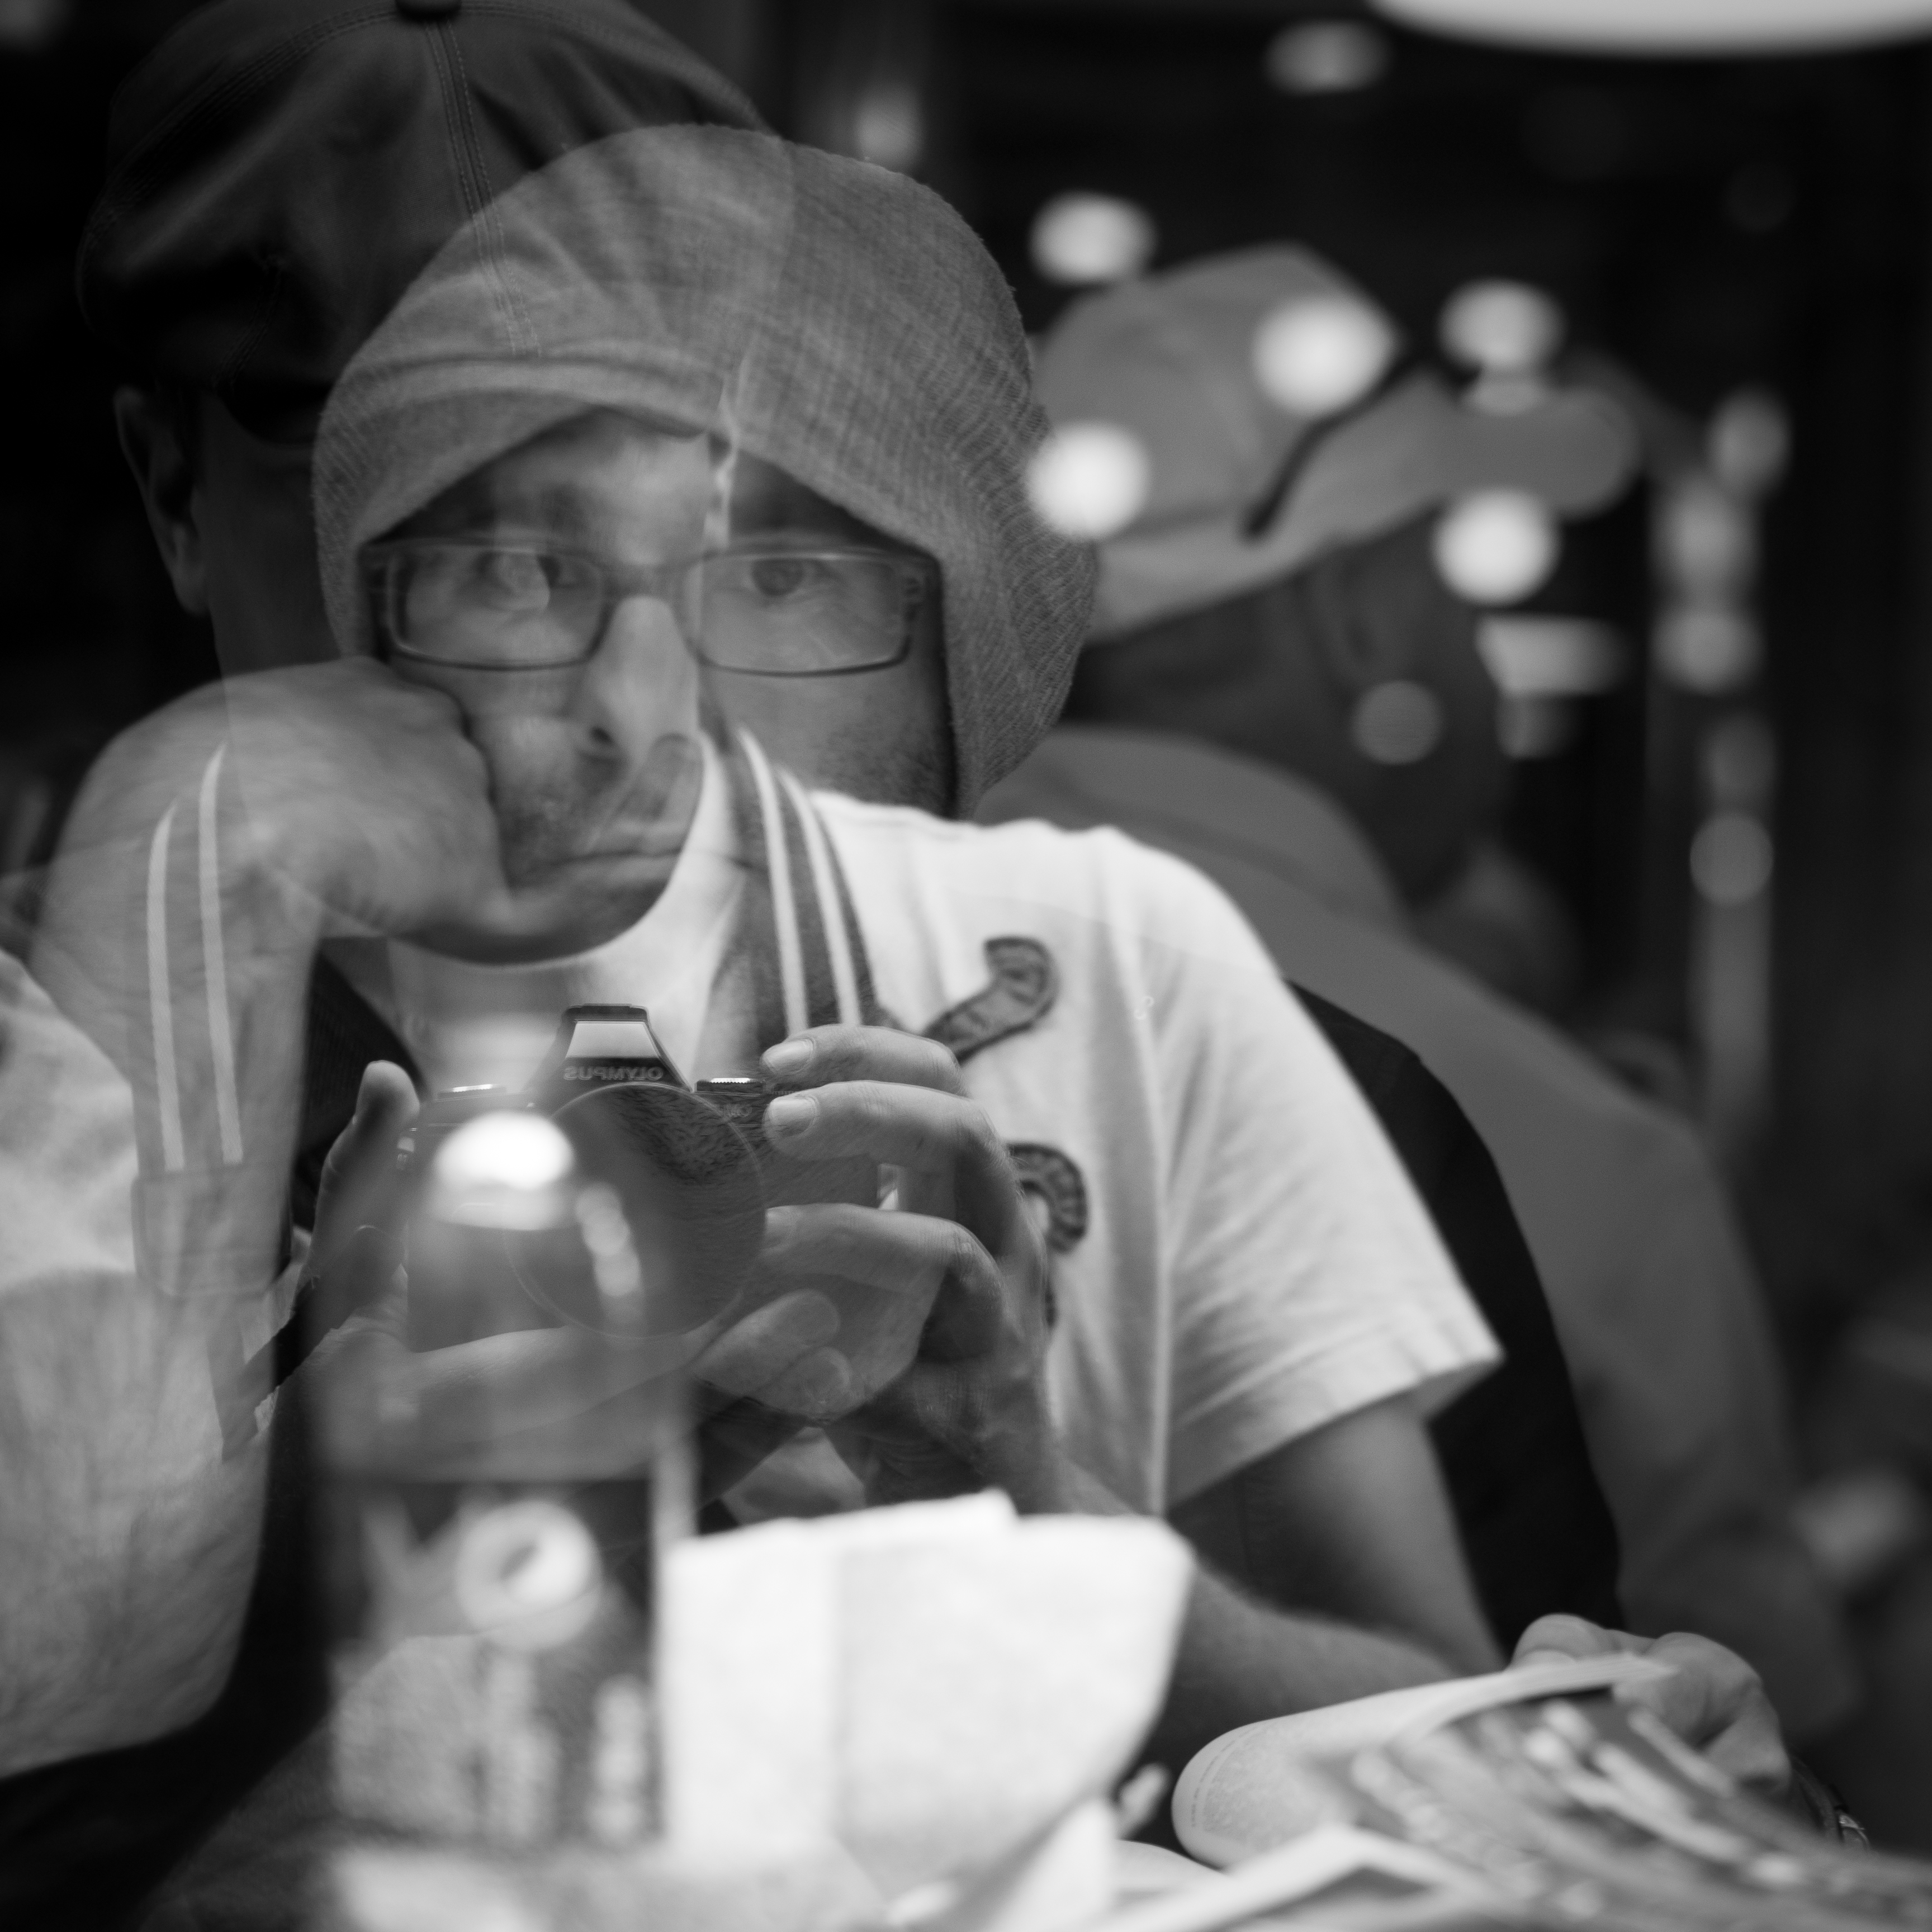
man, person, black and white, white, street, photography, ebook, portrait, training, child, black, monochrome, streetphotography, flickr, thomas, video, olympus, photograph, omd, fuji, leica, monochrom, leuthard, hcb, thomasleuthard, monochrome photography